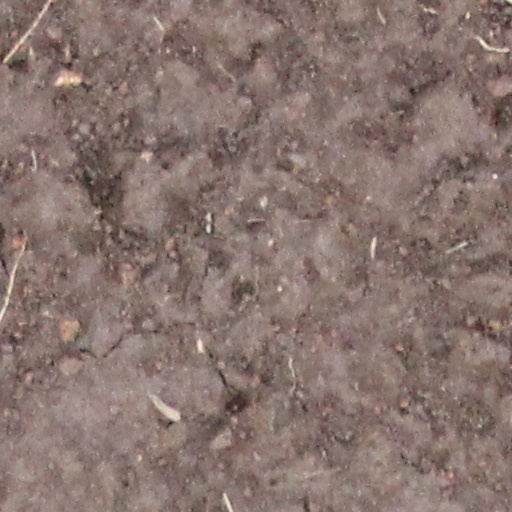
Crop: wheat